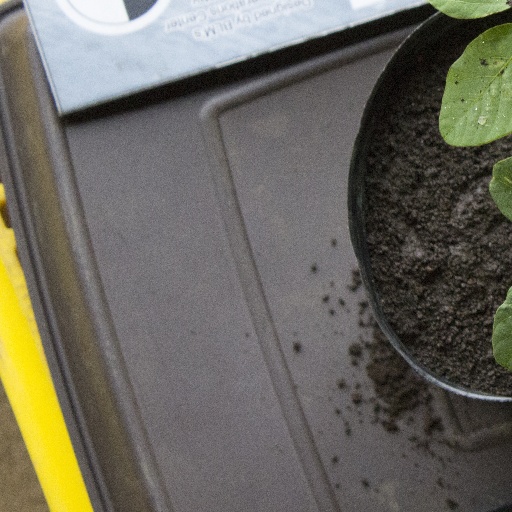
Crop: soybean